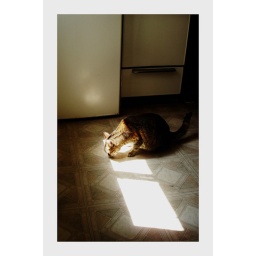
cat in kitchen // window reflection